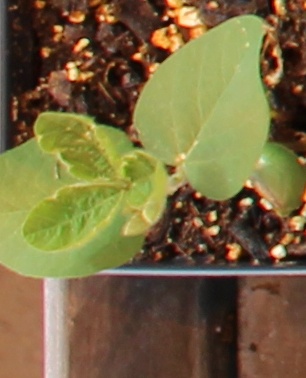
Label: Soybean